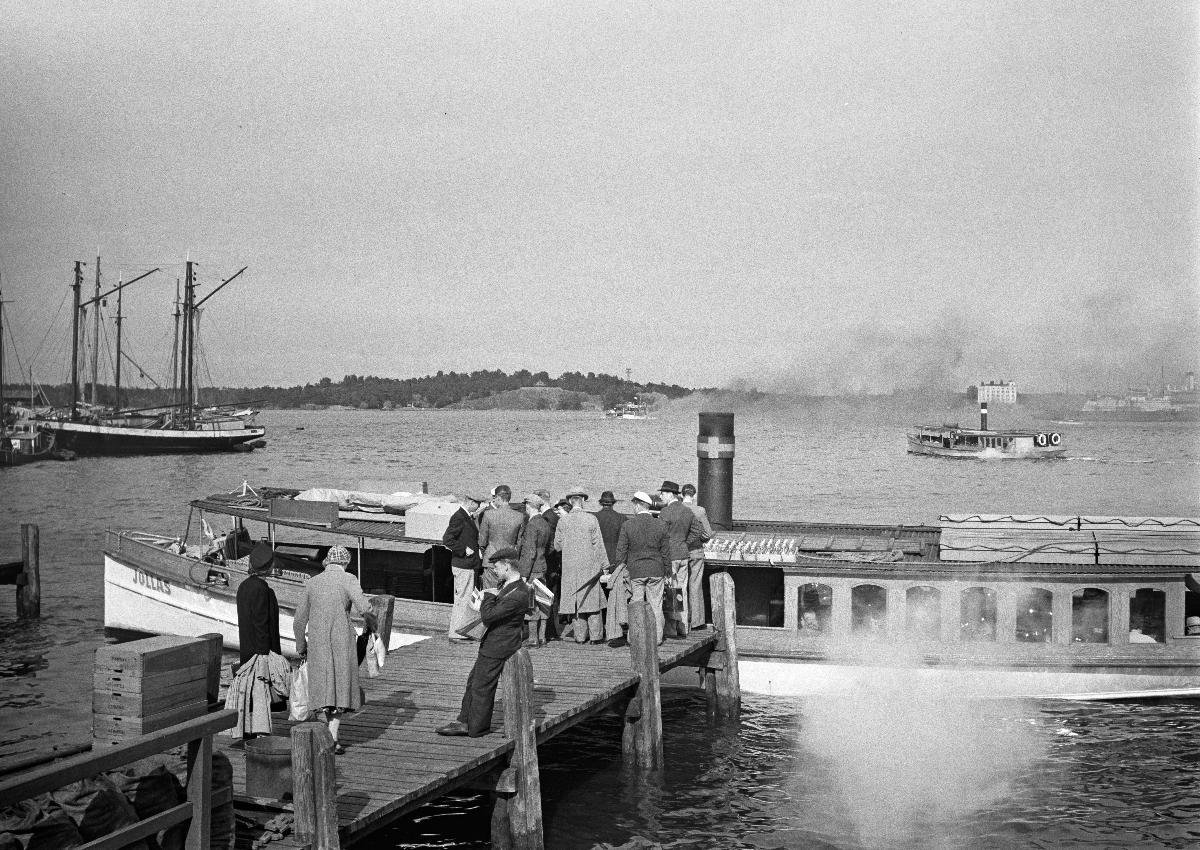
Juhannusliikennettä
Midsommartrafik; Midsummer traffic
sisällön kuvaus: Juhannusliikennettä Helsingissä 22.6.1939. Pääkaupungin asukkaat matkustavat juhannuksen viettoon. Matkustajia astumassa höyryalus Jollakseen. content description: Midsummer traffic in Helsinki 22.6.1939. Residents of the capital leave for celebrating midsummer. Travelers boarding the steam vessel Jollas. innehållsbeskrivning: Midsommartrafik i Helsingfors 22.6.1939. Huvudstadens invånare beger sig för att fira midsommar. Resenärer stiger på ångfartyget Jollas.
Kuvaaja: Sundström, Hugo, kuvaaja
Vuosi: 1939
Paikka: Suomi, Uusimaa, Helsinki
Aiheet: HBL; vuotuisjuhlat; juhannus; liikenne; satamat; annual holidays (celebrations); Midsummer; traffic; annual festivities; midsummer; people; harbours; årets fester; midsommar; trafik; årliga fester; människor; hamnar